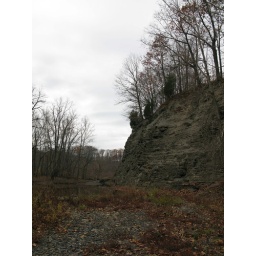
view of cliff below the old Indian fort site from river bed